Koutetsu no Kishi 2: Sabaku no Rommel Shougun

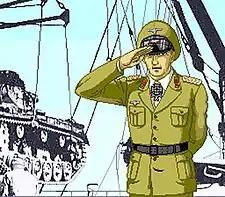
Erwin Rommel in "Koutetsu no Kishi 2".

Players can either compete in a military campaign, a practice mode, or even construct their own ideal battlefield. Taking place mostly in the North African theatre of World War II, Mode 7 graphics help to provide a transition from battlefield to battlefield. While participating in the military campaign, the player gets promoted from lieutenant to captain and ends the campaign as a captain.